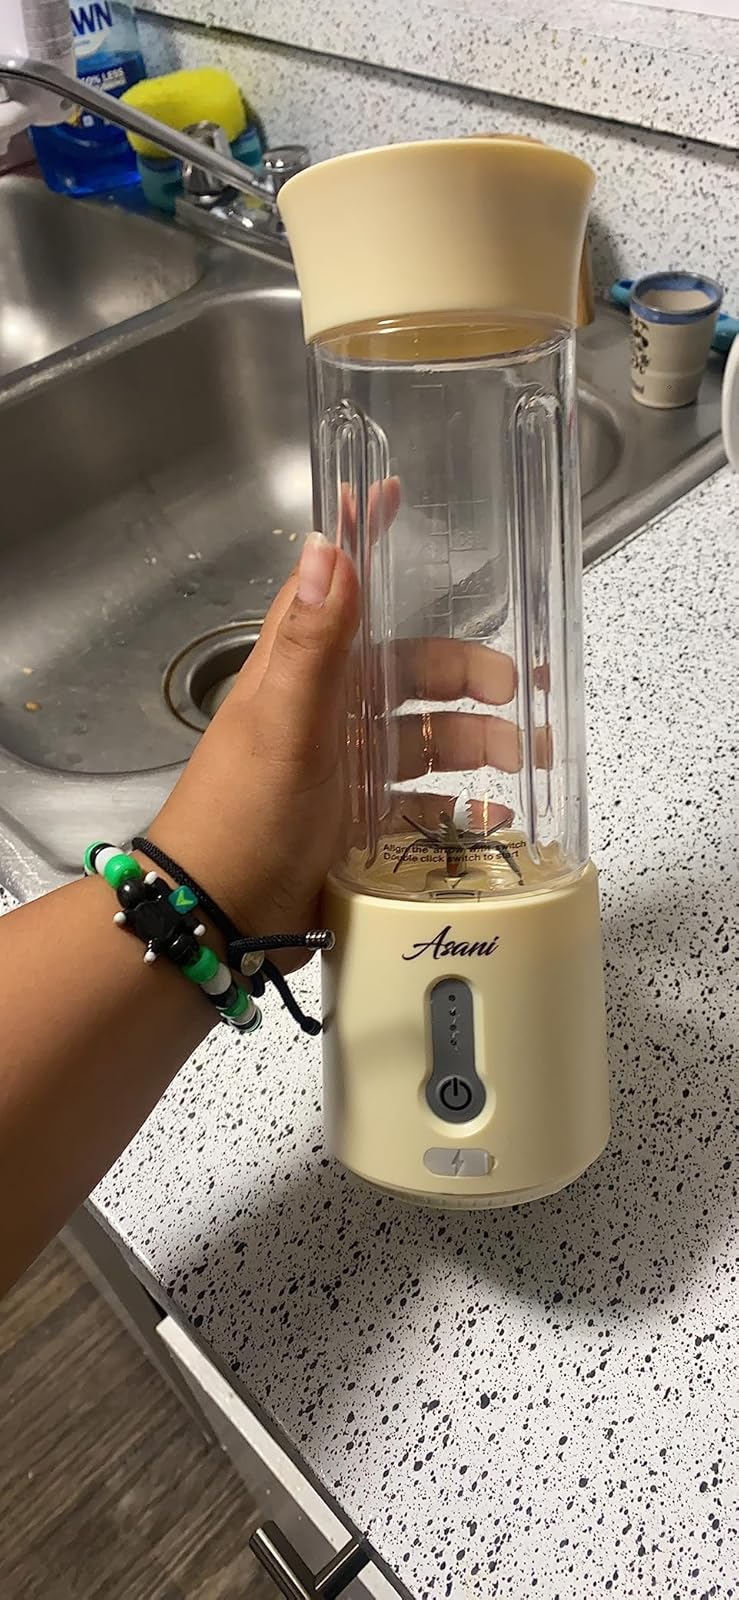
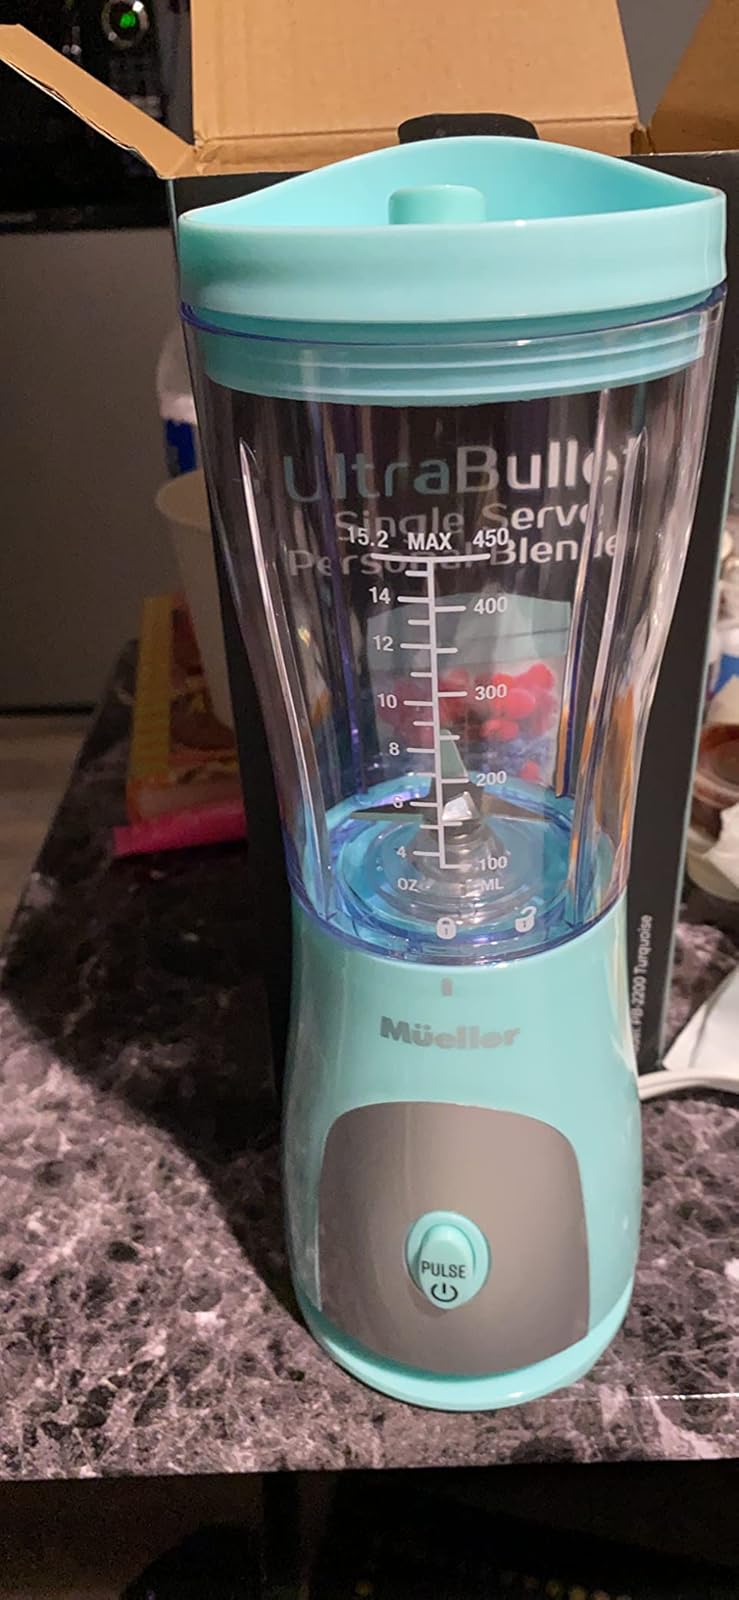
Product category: items_blender
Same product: no